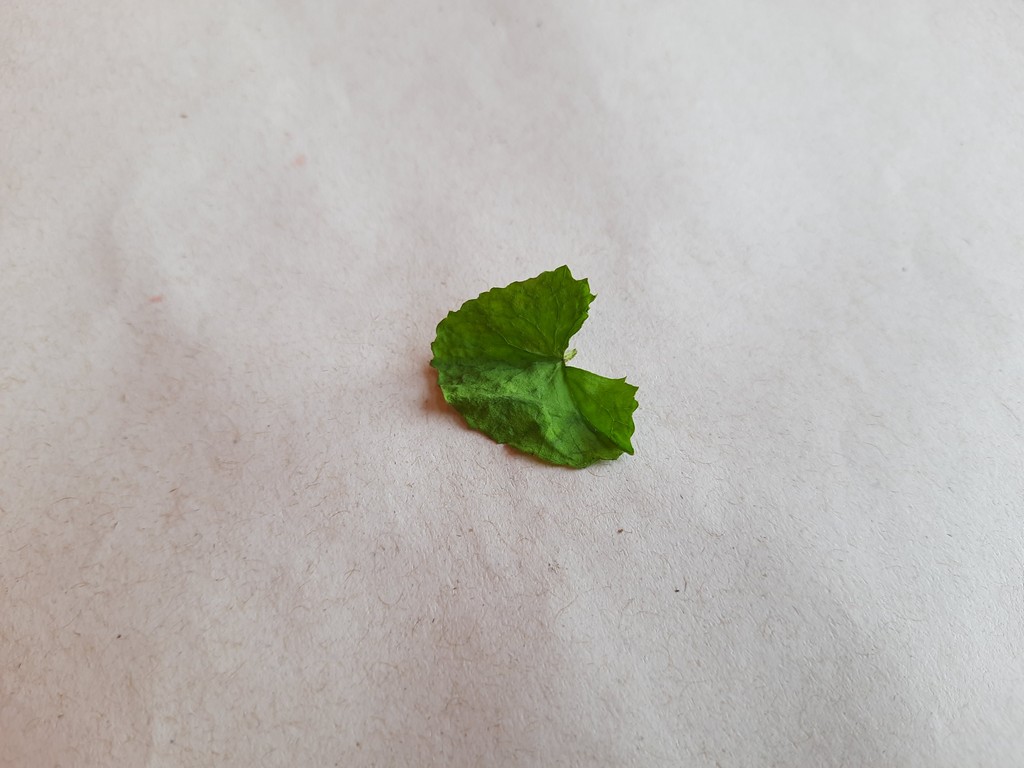
Label: Dried